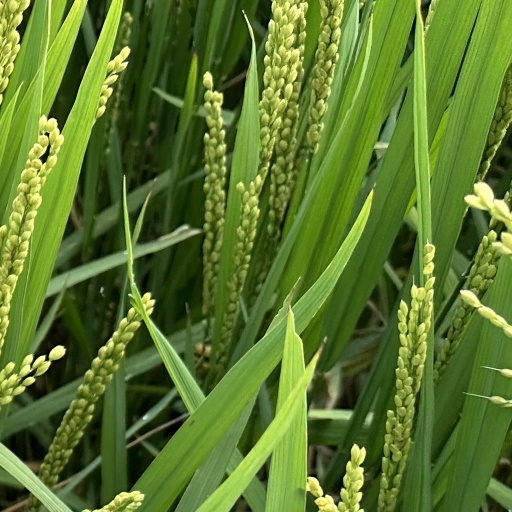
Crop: rice